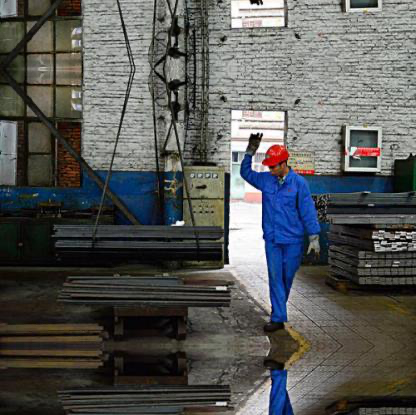
Objects in the image:
label: helmet